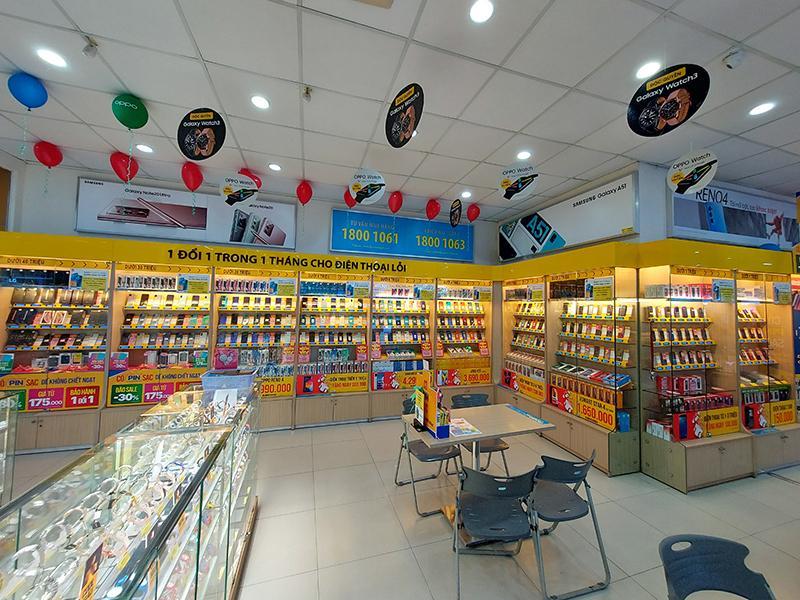
đây là hình ảnh được chụp ở bên trong một cửa hàng điện thoại